Prince Alexis Karageorgevich

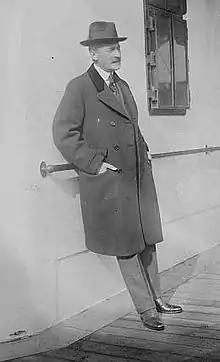
Photo of Prince Alexis Karageorgevitch, claimant to the Serbian throne

Prince Alexis Karageorgevitch, or Karađorđević ( / "Aleksa Karađorđević"; 10 June 1859 – 15 February 1920), was the head of the senior branch of the House of Karageorgevitch and a claimant to the throne of the Kingdom of Serbia. He served in the First Balkan War of 1912 as a soldier and after as president of the Red Cross until Serbian army's retreat through Albania (World War I).